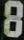
Number: 8